History of education in Wales before 1701

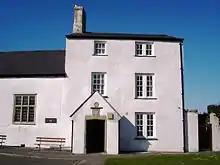
School building

According to historians Gareth Elwyn Jones and Gordon Wynne Roderick, the 16th century saw a growth in demand for formal education among "the middling sort of people—merchants, professional people, shopkeepers, freeholders, skilled craftsmen and lesser landowners". They wrote that this was a result of a more stable social situation, greater respect for and practical need for education, along with the Laws in Wales Acts, which made Wales a part of the Kingdom of England and created a more developed system of local government. In the 16th and 17th centuries, several new grammar schools were established to cater to this demand. Often, schools did not have purpose-built buildings but used other facilities such as churches. When schoolhouses were built, there was little sense of schools being their own category of building, and they tended to resemble the residential houses of the time. Teaching was always conducted in a single room, and the norm was only one schoolmaster. Schools frequently included accommodation for the master, usher (assistant teacher) and sometimes boarding pupils. There was at least one example in Wales of a grammar school including a field for boys to play.